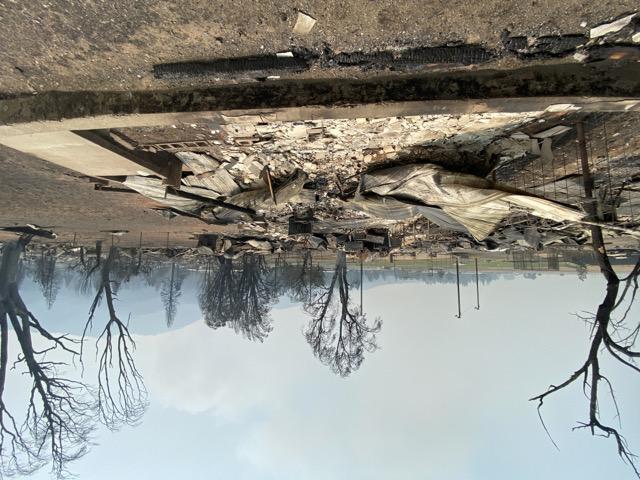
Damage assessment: destroyed